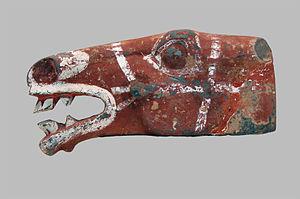
Tête de cheval. Dynastie Han, 3ème s - JC / 1er s + JC, terre cuite grise polychrome. Musée Guimet, Paris. La qualité de conservation des couleurs sur ce type d'objet est exceptionnelle